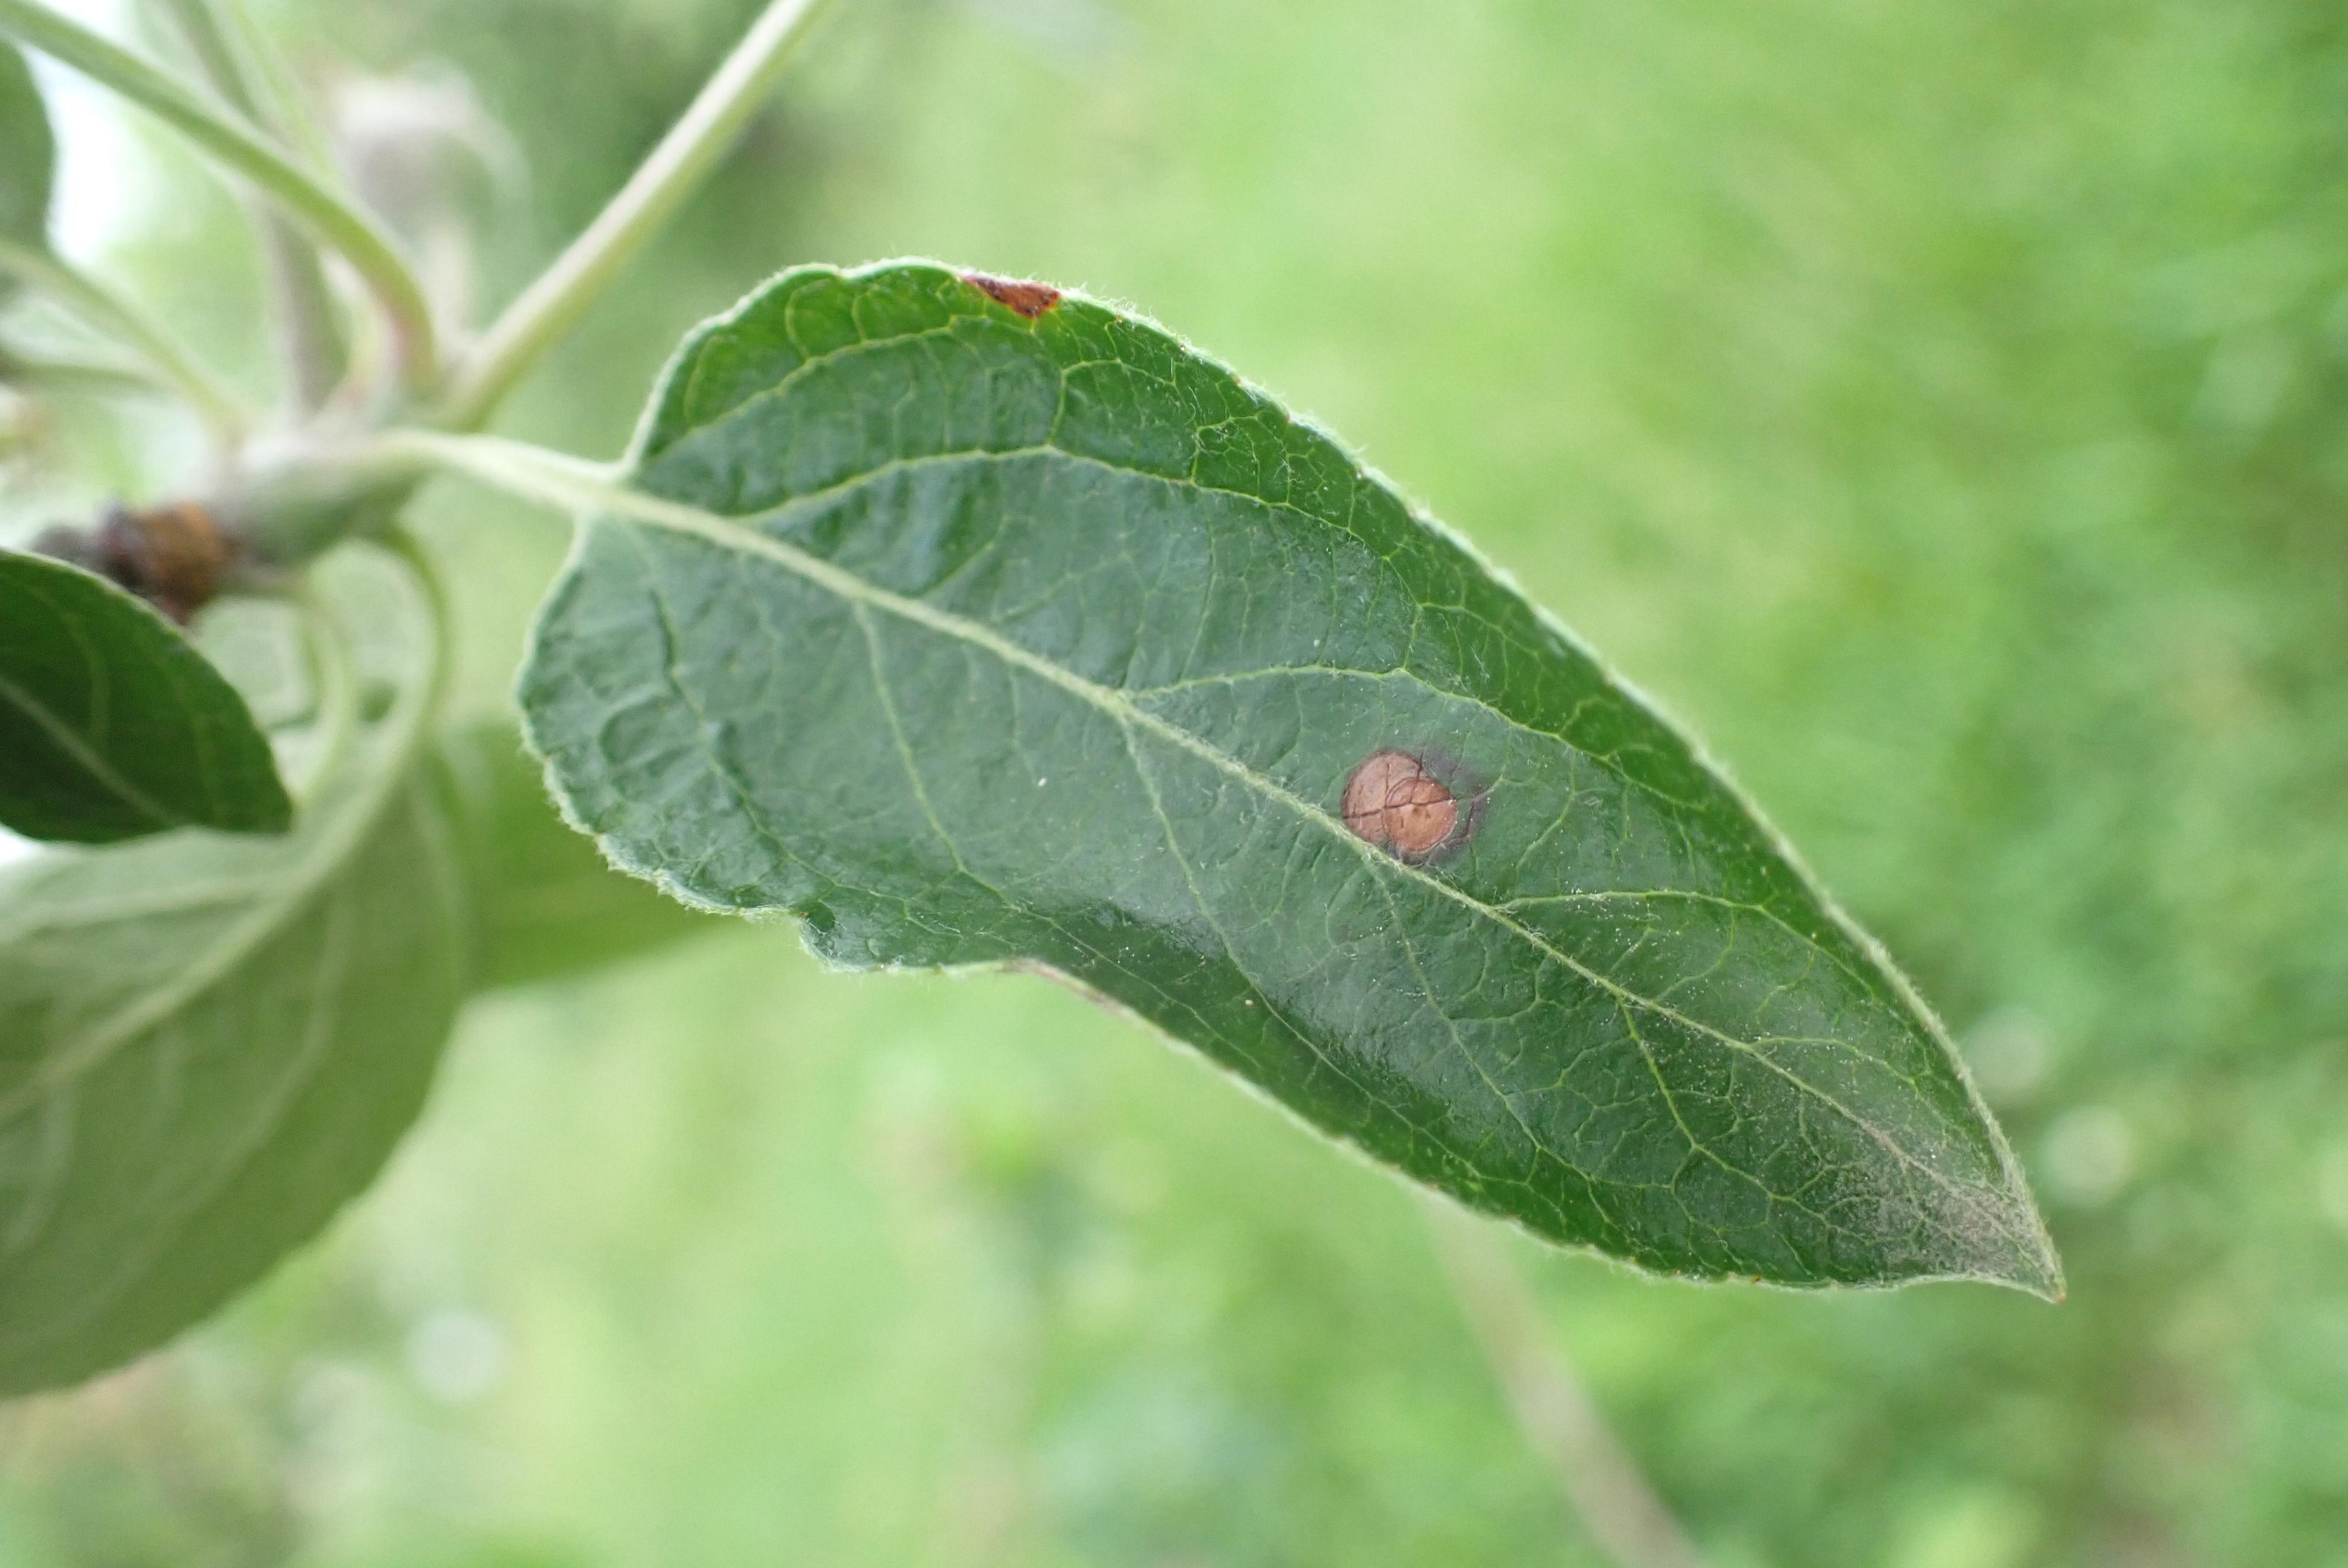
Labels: scab